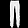
Label: Trouser